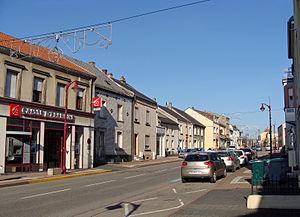
L'Hôpital (Moselle). Rue du maréchal Foch. Centre-ville.
L’Hôpital est une commune française de Lorraine, située dans le département de la Moselle, en région Grand Est. Elle est localisée dans la région naturelle du Warndt, dans le bassin de vie de la Moselle-est et dépend de l'Agglo Saint-Avold Synergie.